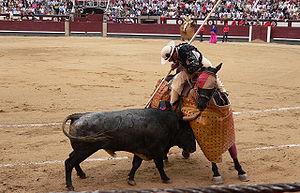
Dans une corrida, le picador est un torero à cheval dont le rôle consiste à piquer le taureau lors du premier tercio. Armé d’une pique de 2,60 mètres de long environ, il monte des chevaux semi-lourds qui pèsent obligatoirement moins de 650 kg aux yeux bandés et protégés par un caparaçon ou peto et des manguitos qui pèsent au total une trentaine de kilogrammes.
Pablo Ruiz Picasso, né à Malaga le 25 octobre 1881 et mort le 8 avril 1973 à Mougins, est un peintre, dessinateur, sculpteur et graveur espagnol ayant passé l'essentiel de sa vie en France.
La corrida est une forme de course de taureaux consistant en un combat entre un homme et un taureau, à l'issue duquel le taureau est mis à mort ou, exceptionnellement, gracié. Elle est pratiquée essentiellement en Espagne, au Portugal, dans le Midi de la France et dans certains États d'Amérique latine.
La pique est dans une corrida, l’arme du picador. Elle est constituée d'une hampe en bois de hêtre de 2,60 mètres de long environ et de 4 cm de diamètre, terminée par une pointe d'acier, la puya, une pyramide triangulaire de 2,9 cm de long et d'une largeur de 2 cm à la base de chaque face. Une garde transversale d'acier, la cruceta parfois orthographiée cruzeta selon le Dictionnaire Larousse, a pour but d'empêcher la puya de pénétrer trop profondément dans le corps du taureau, elle est obligatoire depuis 1962. L’extrémité du manche se nomme le regatón. La pique désigne également l’action de piquer le taureau.
L'aurochs de heck, ou « néo aurochs » ou « aurochs-reconstitué » selon son nom officiel pour la Commission nationale d'amélioration génétique, est issu d'une sélection de races bovines domestiques menée en Allemagne dans les années 1920 et 1930 par le biologiste Lutz Heck et son frère Heinz, biologiste, directeur du zoo de Munich. Ce mélange visait à recréer le type originel sauvage des bovins domestiques, c’est-à-dire l'aurochs originel, Bos primigenius. L'idée originelle proviendrait du zoologiste polonais Feliks Paweł Jarocki.